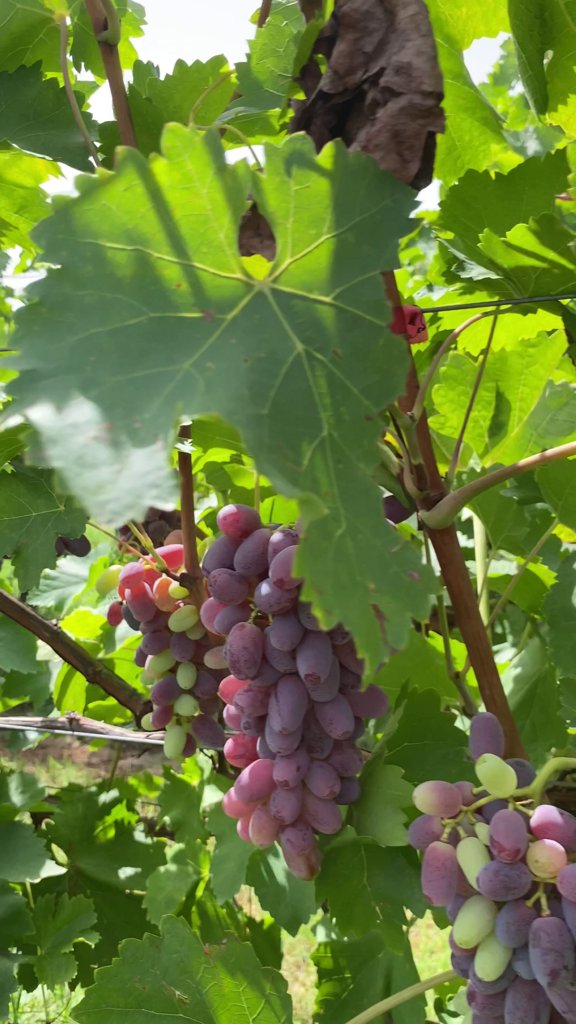
Berries visible: 101
Grape clusters: 3